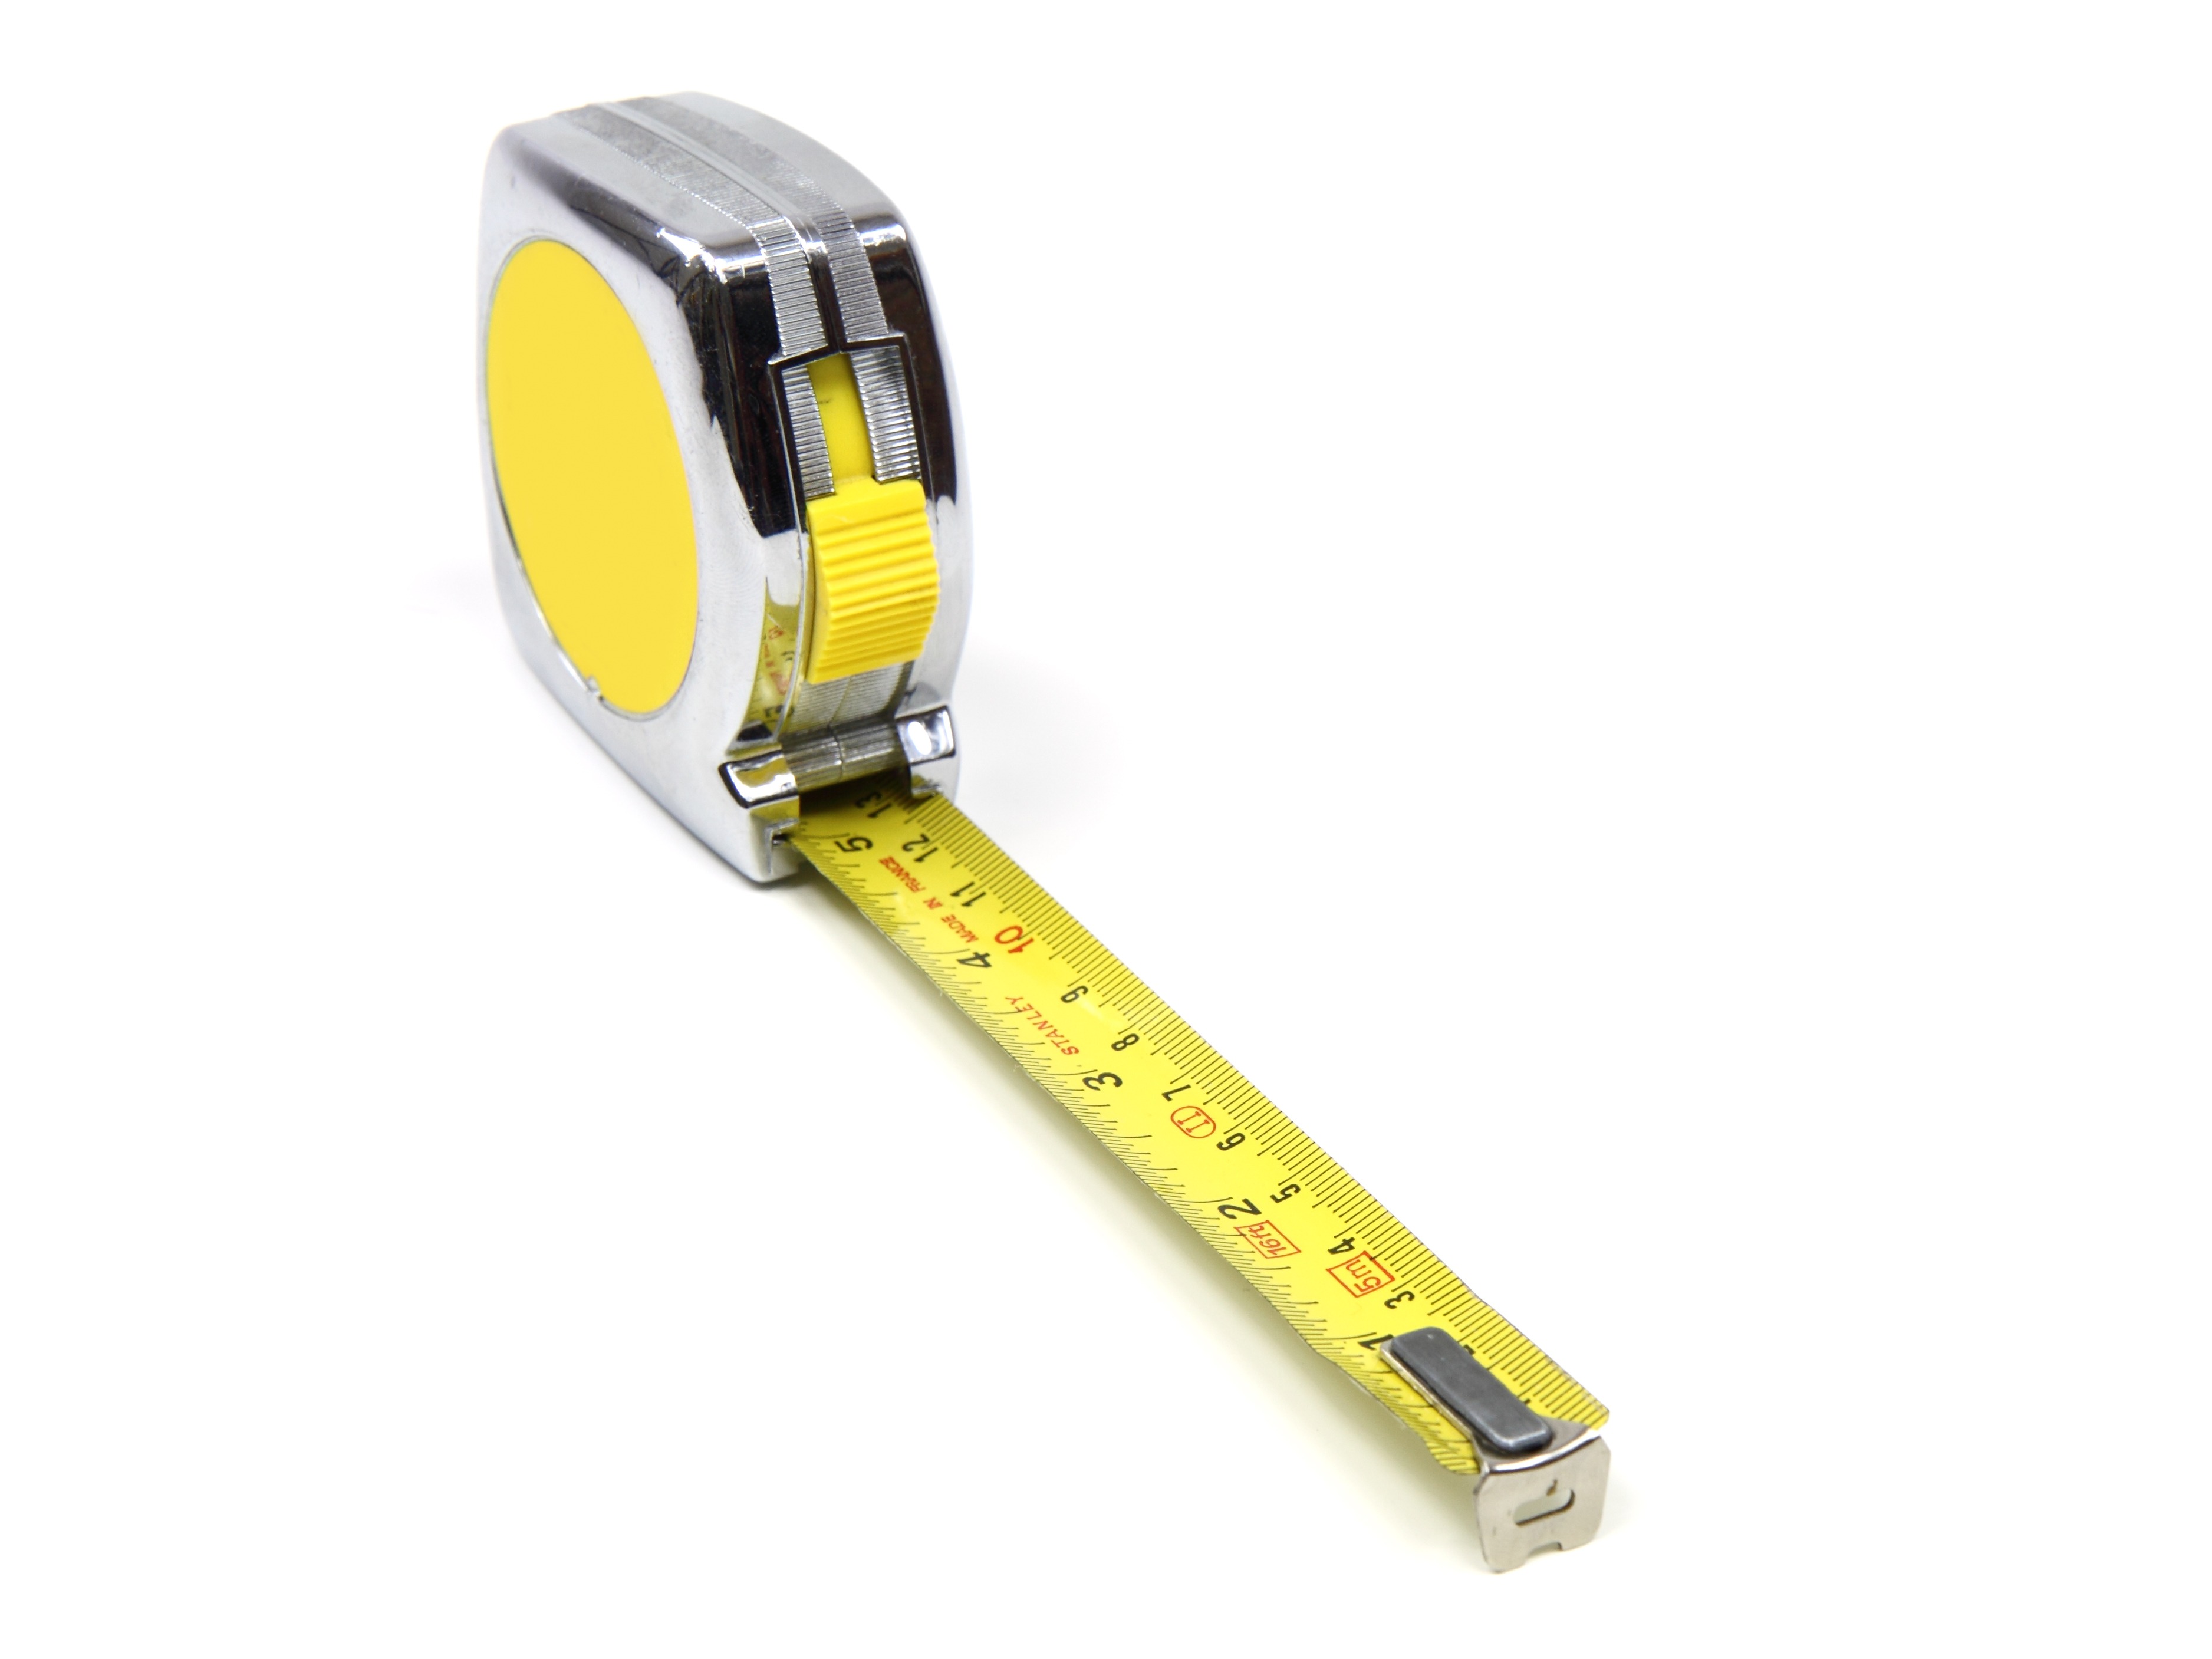
hand, white, number, tool, equipment, meter, instrument, measure, scale, yellow, measurement, tape, length, width, meters, inch, inches, centimeter, utility knife